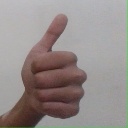
अक्षर: थ